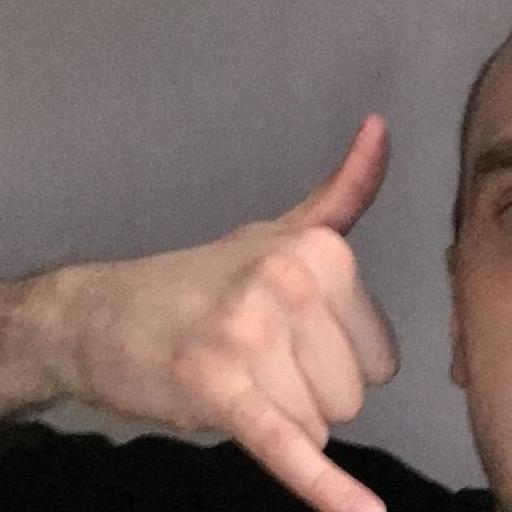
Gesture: call